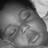
Emotion: neutral